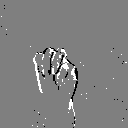
ASL letter: m